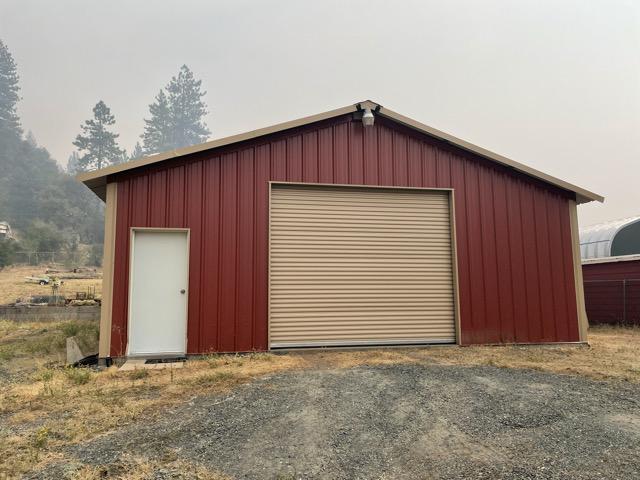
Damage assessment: no_damage